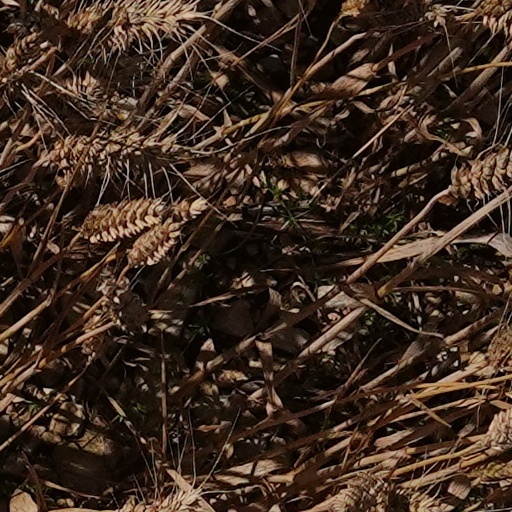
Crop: wheat